Annaleigh Ashford

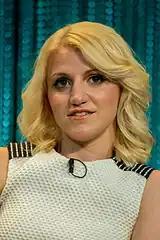
Ashford at PaleyFest (2014)

On July 14, 2016, it was announced that Ashford would be starring opposite Jake Gyllenhaal in New York City Center's three October concert performances of "Sunday in the Park with George" as Dot/Marie, a role originated by Bernadette Peters on Broadway. On December 13, 2016, it was announced that Ashford would reprise her role as Dot/Marie opposite Gyllenhaal in "Sunday in the Park with George" in the show's Broadway 10-week revival at the Hudson Theater. Ashford was not eligible for a Tony Award for this performance, as the production withdrew itself from any award competition, including the Tony Awards. A statement was released on February 3, 2017, saying: "The producers of "Sunday in the Park with George" will not be submitting Hudson Theatre’s engagement of this New York City Center production for awards eligibility. With a season so full of tremendous, soon-to-be long-running new musicals and revivals, the producers feel this extremely limited, special run stands most appropriately outside of any awards competition. The production is nevertheless proud to be part of such a landmark Broadway season."